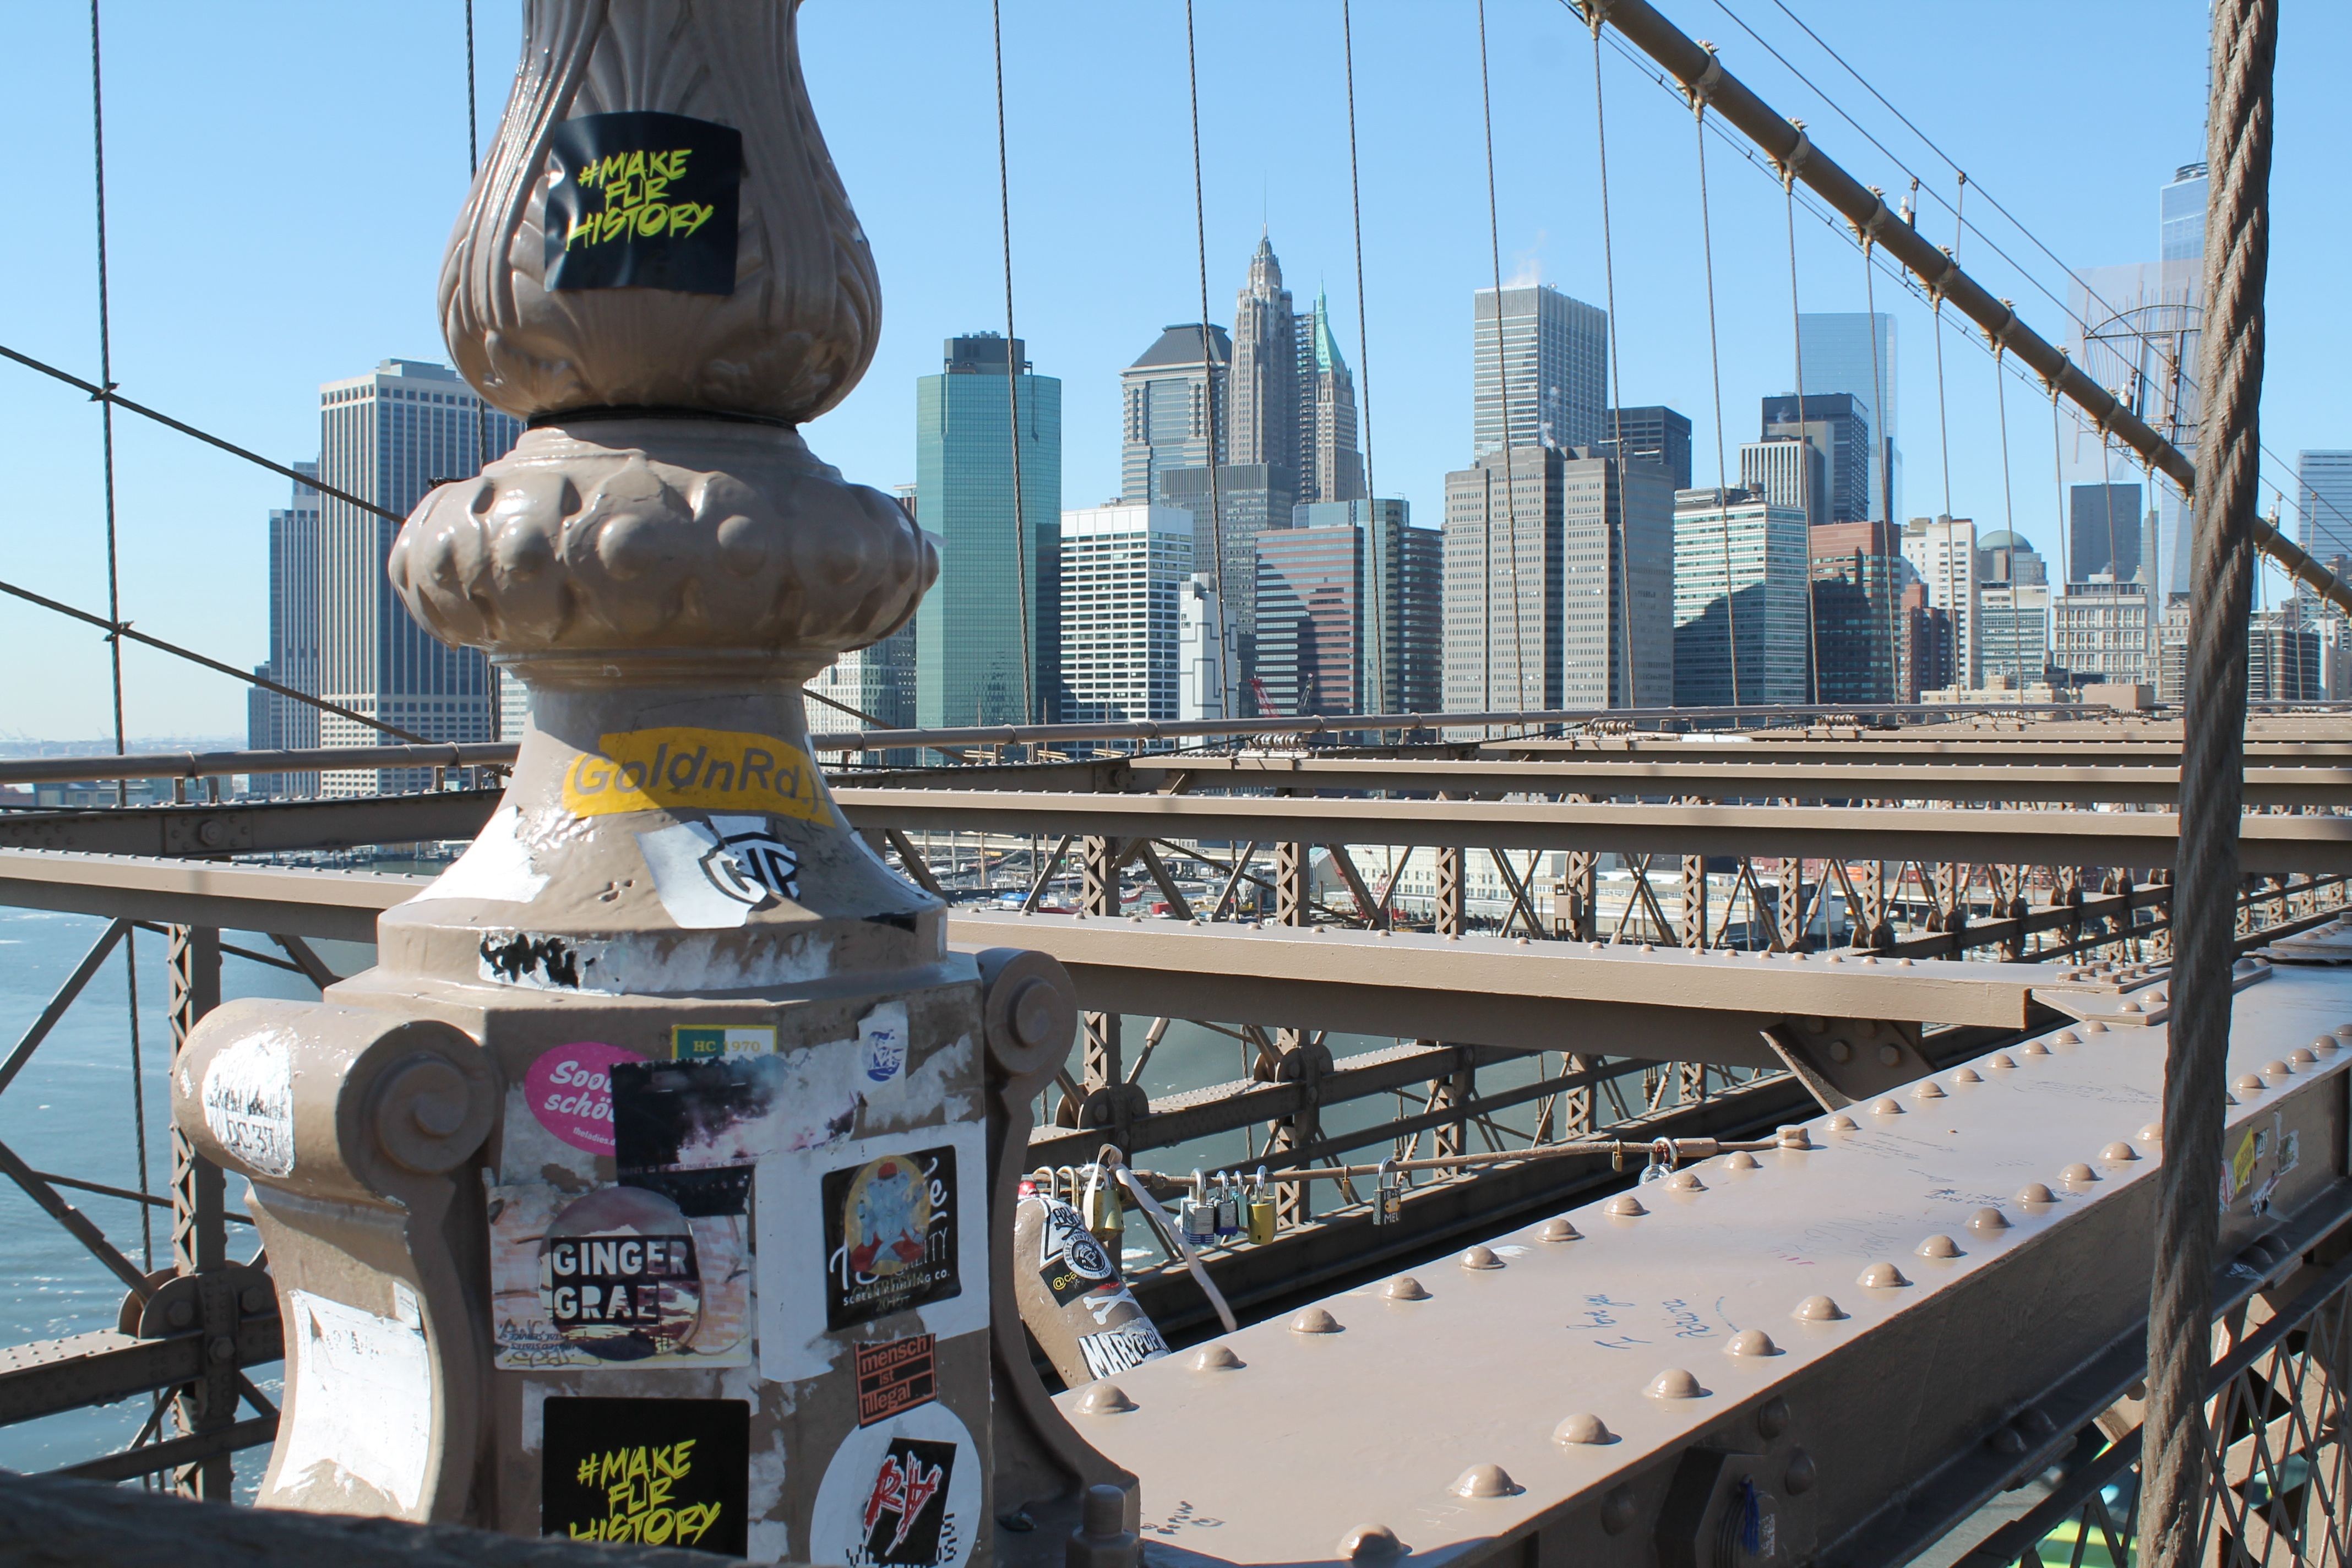
skyline, building, city, skyscraper, manhattan, new york city, downtown, transport, vehicle, brooklyn bridge, usa, america, holiday, public transport, united states, metropolis, big apple, big city, urban area